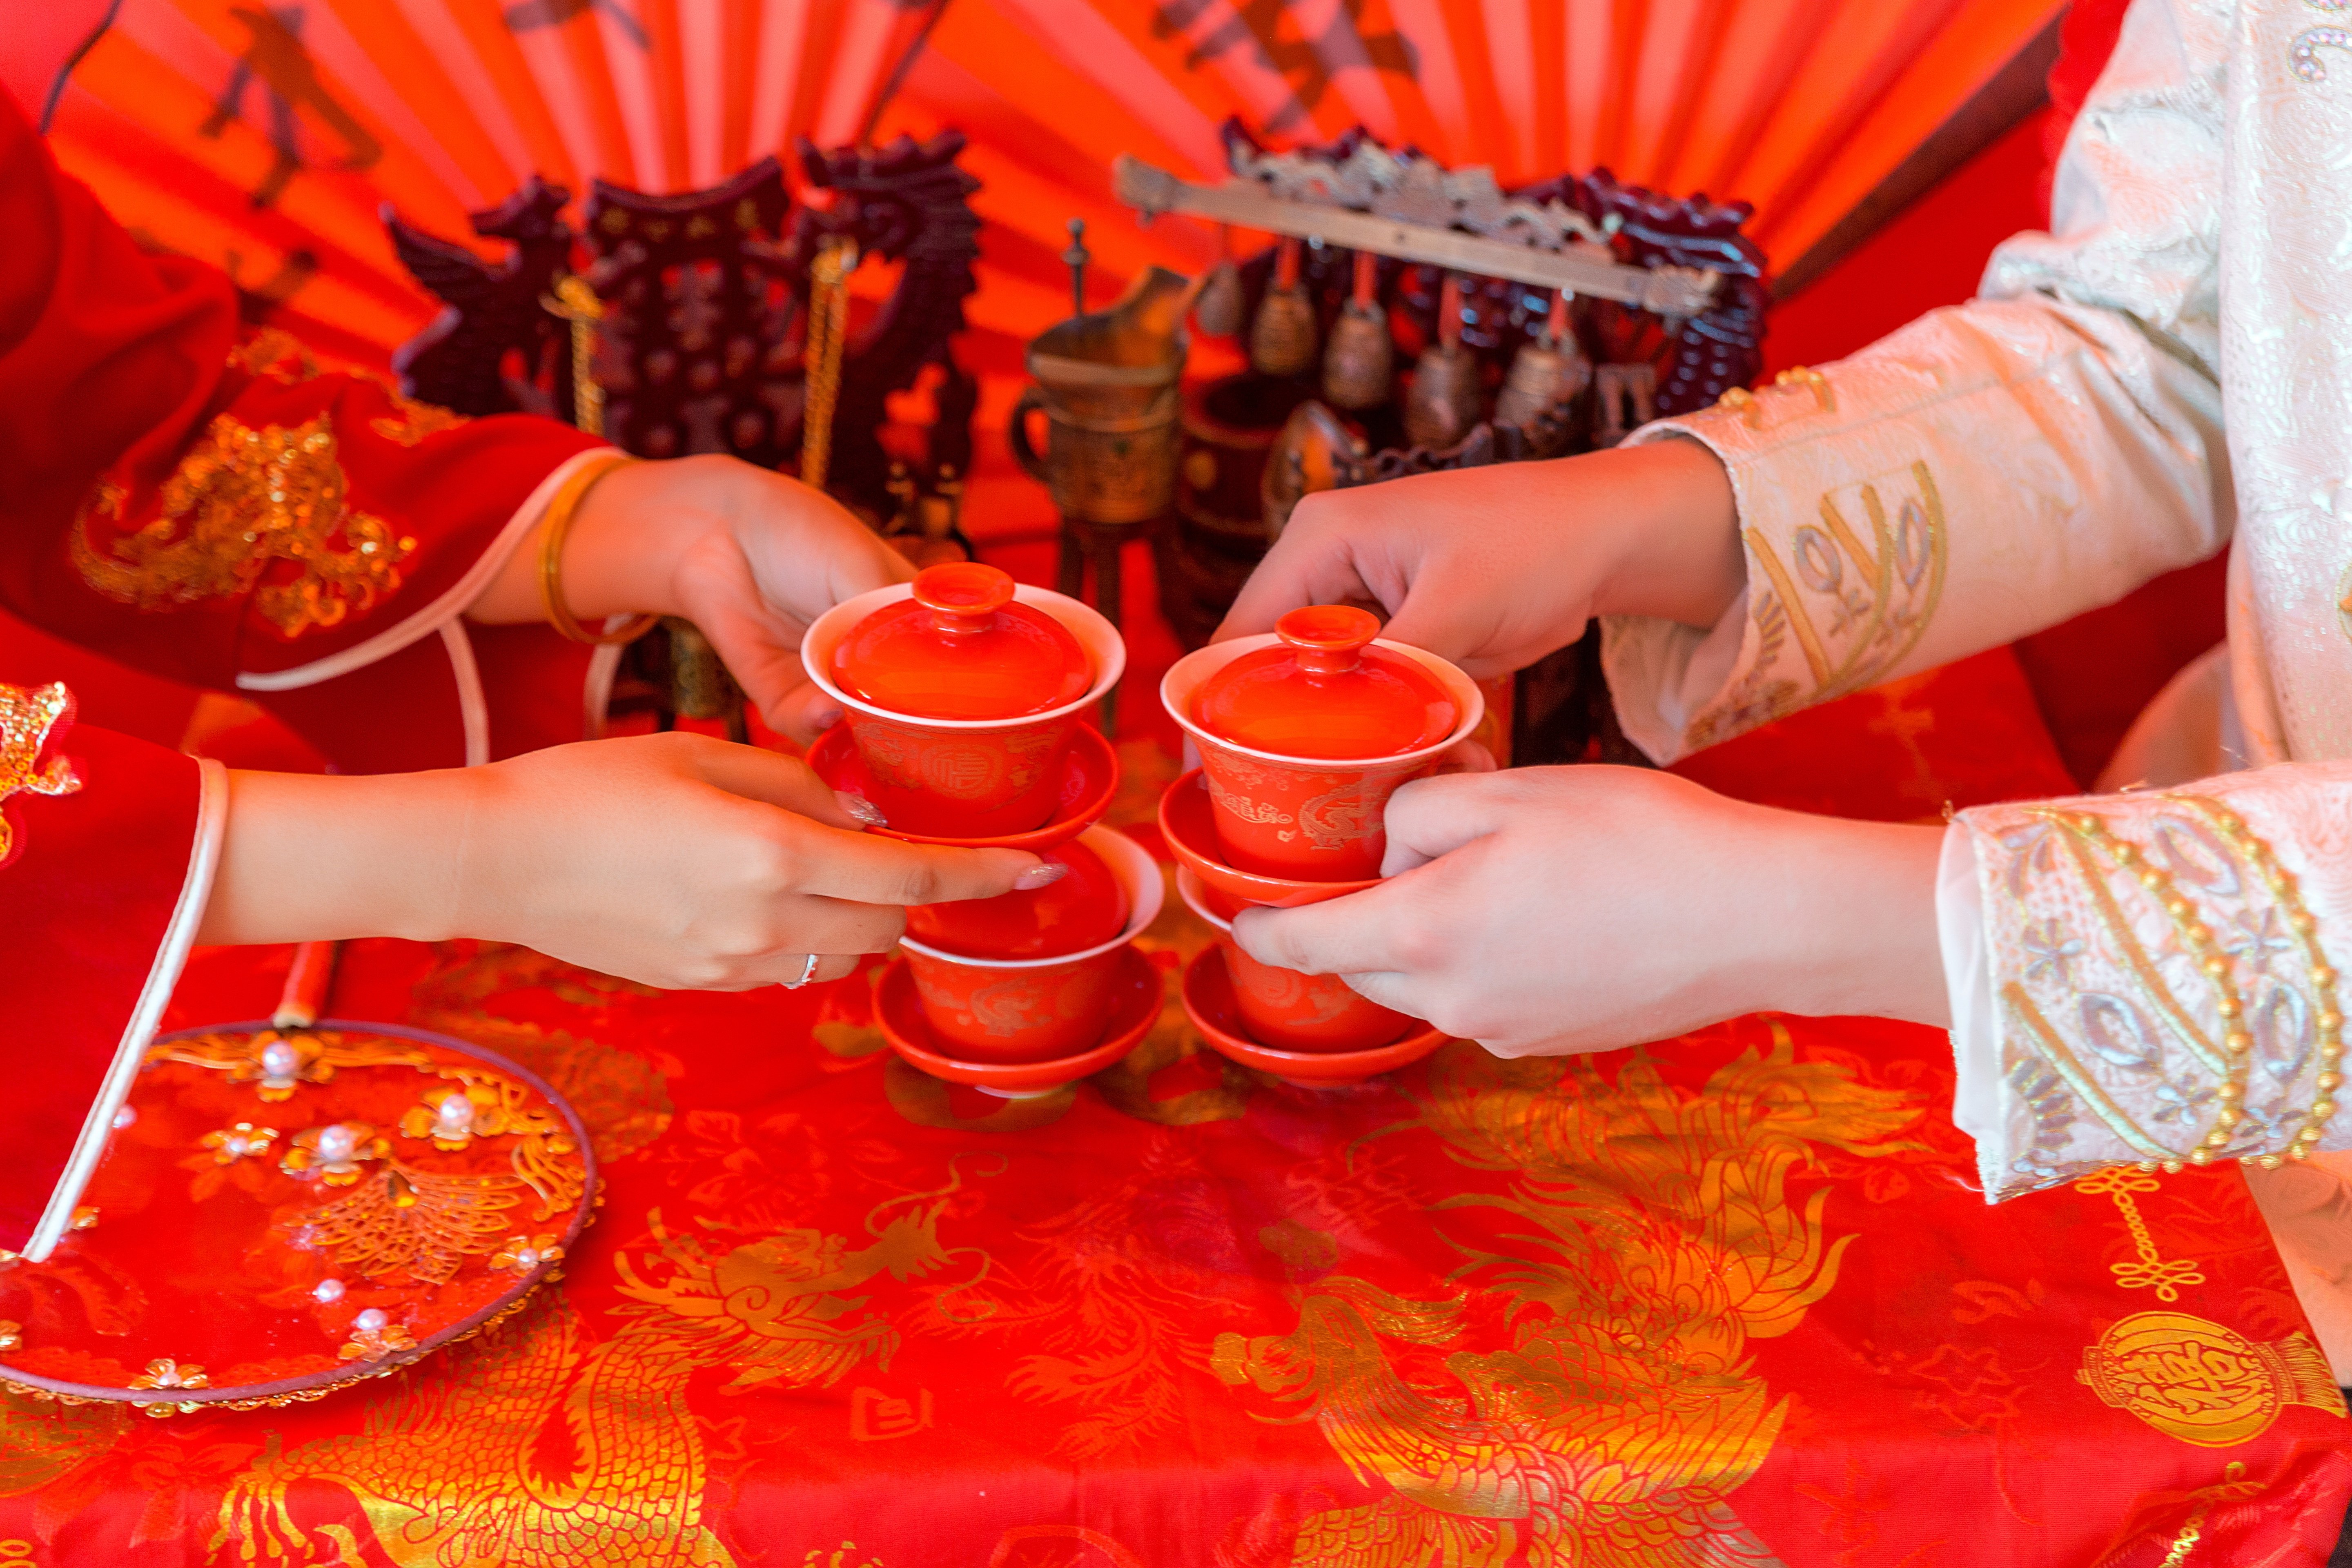
natural, tableware, drinkware, dishware, orange, gesture, cup, serveware, red, nail, drink, event, pattern, tradition, peach, plate, jewellery, saucer, carmine, fun, coffee cup, wrist, glass, magenta, bracelet, flesh, bangle, teacup